Craigmillar Castle

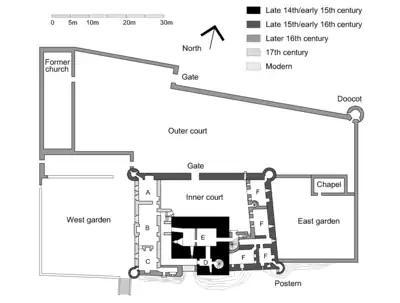
Ground floor plan of Craigmillar Castle.Key: A=Kitchen, B=Dining Room, C=Chamber, D=Tower entrance, E=Tower cellars, F=East range cellars

At the core of Craigmillar Castle is the 14th-century L-plan tower house, built on a rocky outcrop. Wrapped around this is the 15th-century courtyard wall, with ranges of buildings at the south-east, east, and west. Beyond the wall is a lower outer wall, enclosing a broad outer courtyard. This contained gardens and a chapel. Further gardens lay to the south, where the outline of a fish pond can be seen.